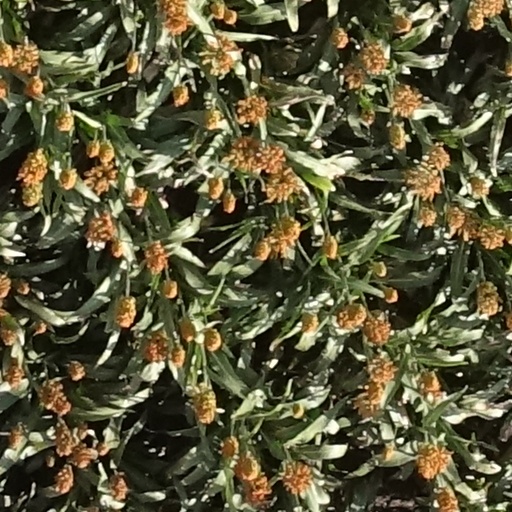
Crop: sorghum